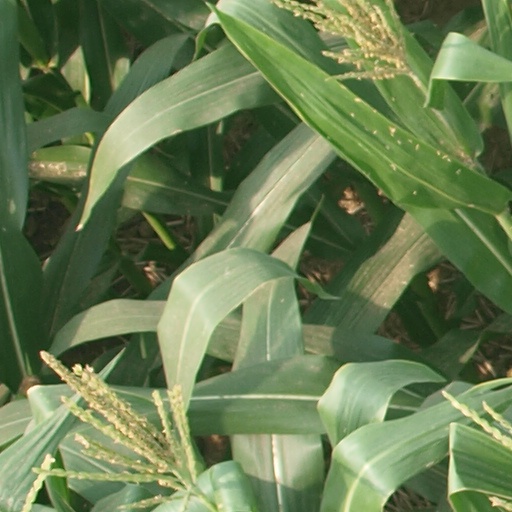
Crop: maize; corn